Queen's Royal Regiment (West Surrey)

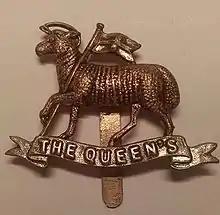
Queen's Royal Regiment (West Surrey) Cap Badge

The Queen's Royal Regiment (West Surrey) was a line infantry regiment of the English and later the British Army from 1661 to 1959. It was the senior English line infantry regiment of the British Army, behind only the Royal Scots in the British Army line infantry order of precedence.